Leipzig–Hof railway

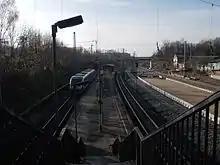
Leipzig-Connewitz station 2012 during the construction of the City Tunnel

The station was built to the plans of Eduard Pötzsch. Although the section of the line to Altenburg was commissioned in 1842, the station was not completed to 1844. In the following decades the station was expanded several times to cope with the strongly growing traffic. With the opening of Leipzig Hauptbahnhof, the station lost considerable importance since all long-distance traffic was now handled at the main station.